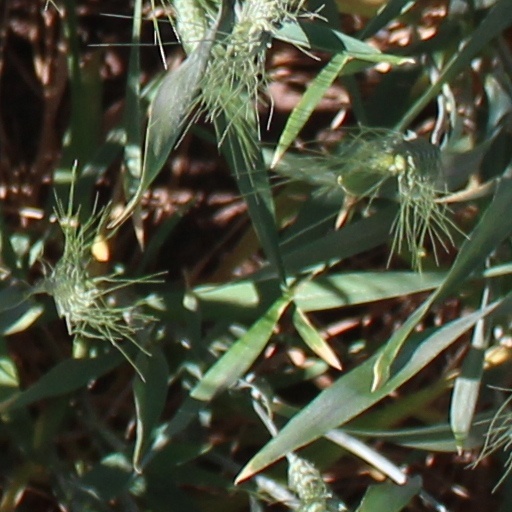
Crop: wheat